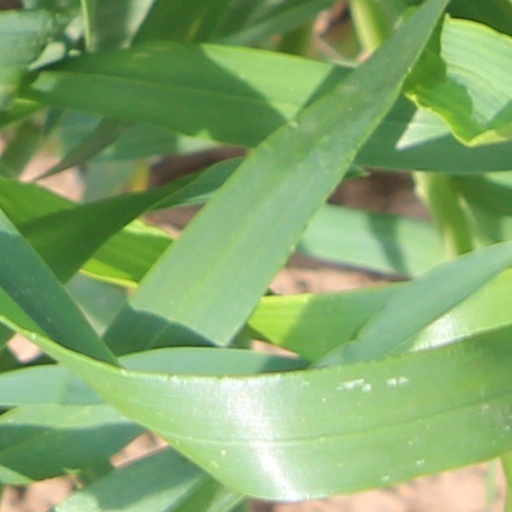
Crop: wheat